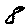
Label: 8